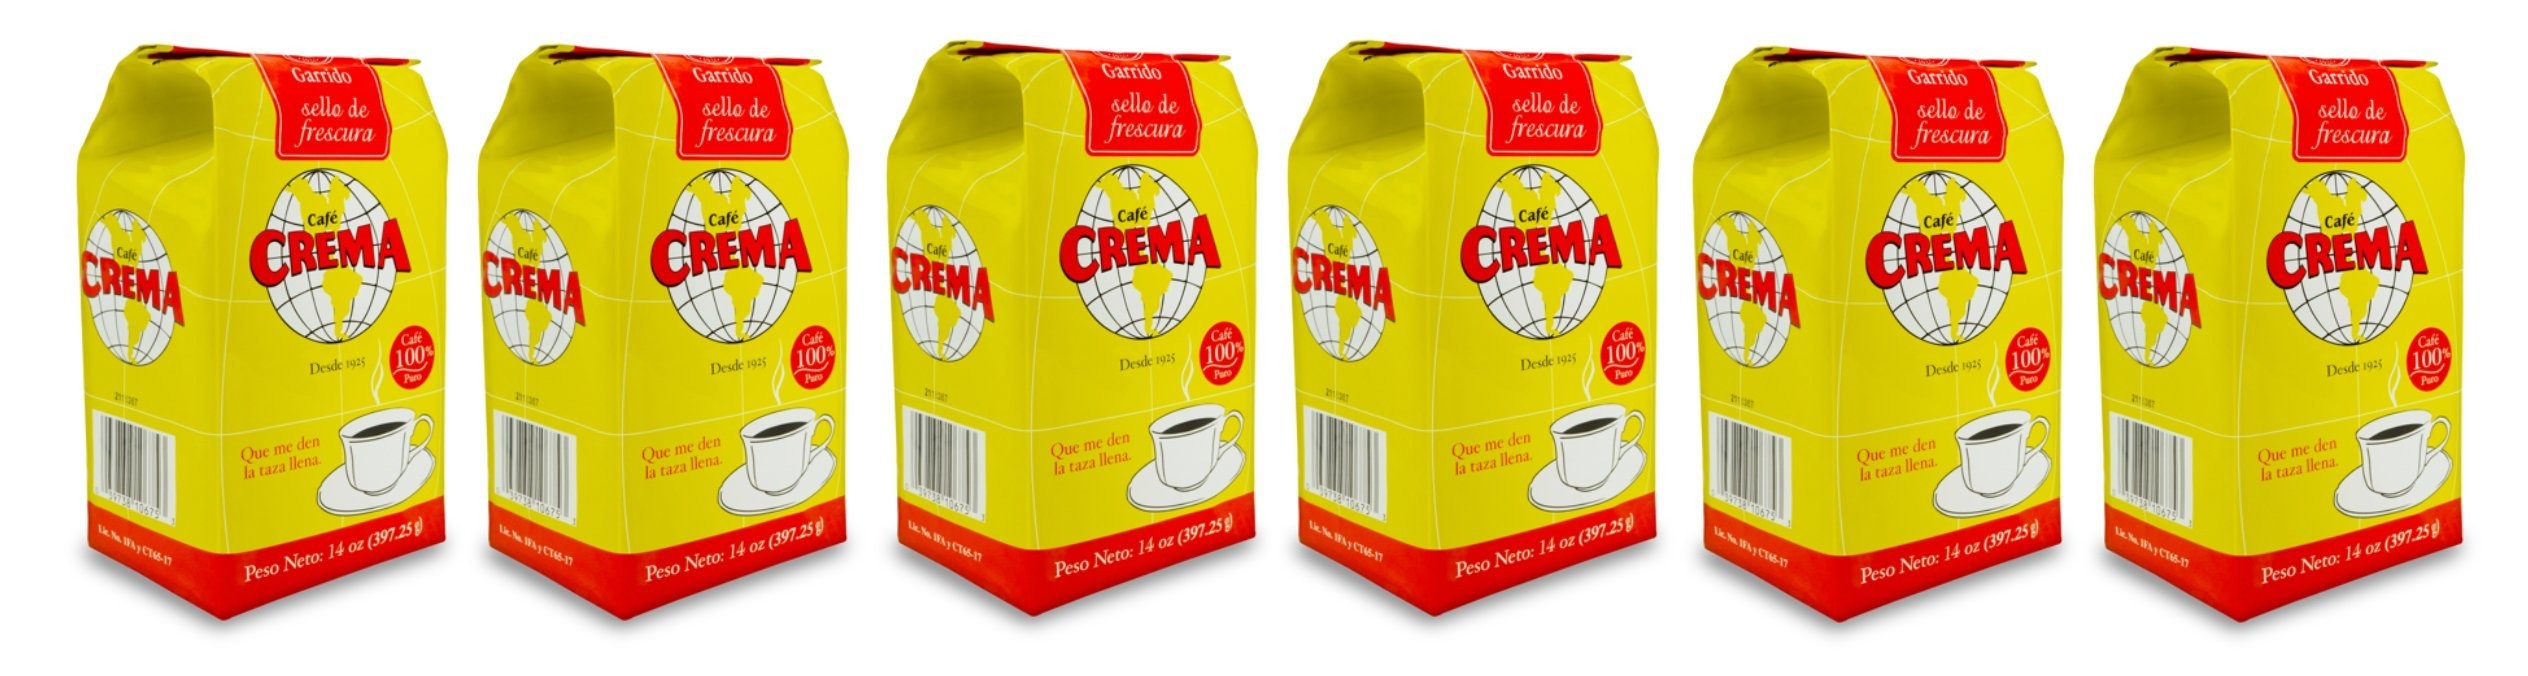
Item Name: Cafe Crema Ground Puerto Rican Coffee, 14 Ounce Bag (6 Bags)
Bullet Point 1: Six 14 ounce bags of Cafe Crema ground coffee (84 ounces total)
Bullet Point 2: Tasting profile: Medium roast, creamy flavors, balanced acidity and traditional grind
Bullet Point 3: One of the leading coffee brands in Puerto Rico
Bullet Point 4: Established in 1925 by its founder Don Jose "Pepe" Garrido Morales and his wife Matilde Alonso
Bullet Point 5: This brew is an ode to nature, perseverance and passion
Product Description: <b>About the Coffee</b><br><br>Café Crema is considered as one of the leading coffee brands in the local puertorican market. Originally established in the city of Caguas (circa 1925) by its founder Don José “Pepe” Garrido Morales and his wife Matilde Alonso, this brew is an ode to nature, perseverance and passion. Tasting profile: Medium roast and traditional grind. Creamy flavors and balanced acidity.<br><br><b>About the Brand</b><br><br>In 1925 Don José “Pepe” Garrido Morales established in the city of Caguas a small warehouse where he produced coffee with rudimentary tools. His coffee had no name and it was distributed by a single man who sold the bags of flour all over the town. A year later Don Pepe married an elegant lady name Matilde Alonso who added a great commercial vision to her husband’s business. Together they laid the first foundations of what would later become a very productive company. Café Crema was born with a minimum investment and with the help of three employees.<br><br>Over time Café Crema came to cover the eastern area of the Island, becoming one of the leading companies. Don Pepe’s dedication to overcome every adversity is what drives Café Crema’s passion to continue serving the best cup of coffee. To this day, Café Crema is considered as one of the leading coffee brands in the local market.<br>
Value: 84.0
Unit: Ounce

Price: 17.945